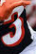
Number: 3